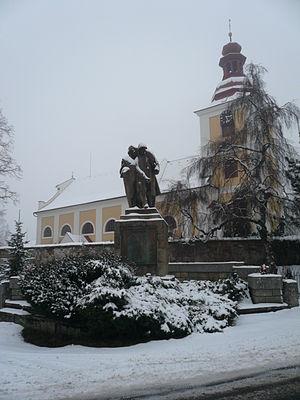
Slatina nad Zdobnicí est une commune du district de Rychnov nad Kněžnou, dans la région de Hradec Králové, en Tchéquie. Sa population s'élevait à 870 habitants en 2017.